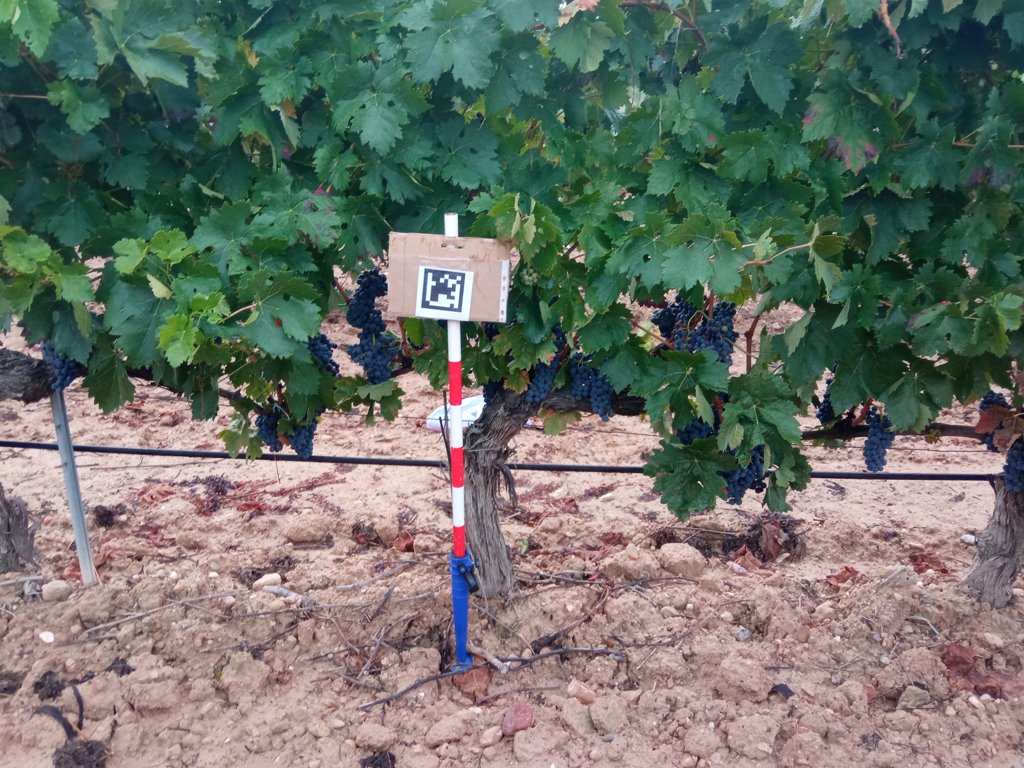
Berries visible: 493
Grape clusters: 14